Answer in natural language. Considering the relative positions, where is white rhombus toilet (highlighted by a green box) with respect to Doorway (highlighted by a blue box)? Choose between the following options: below or above
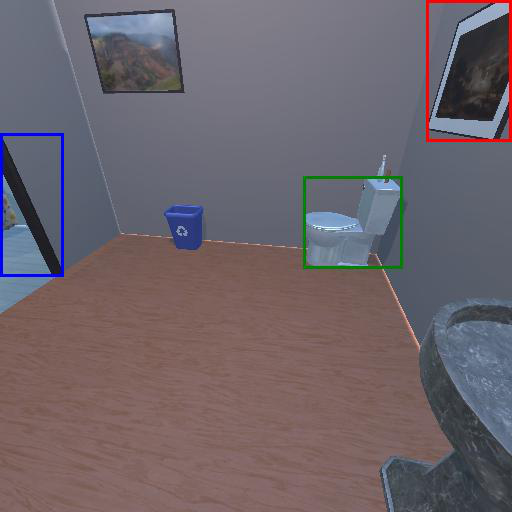
<answer>above</answer>